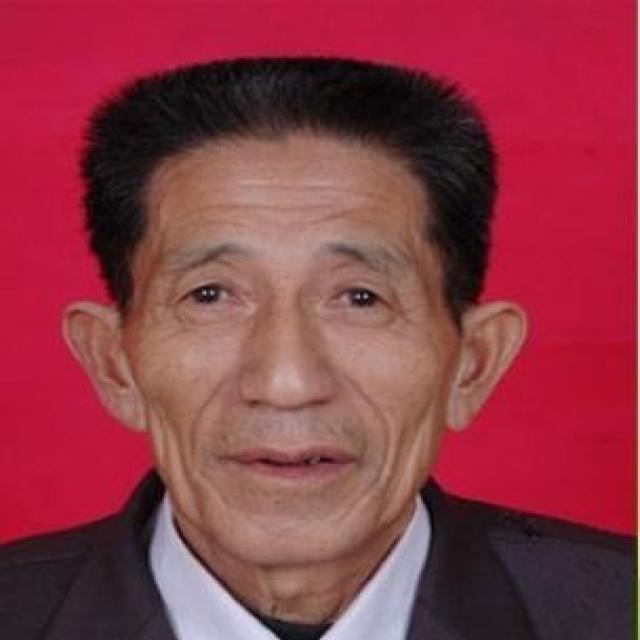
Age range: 65+